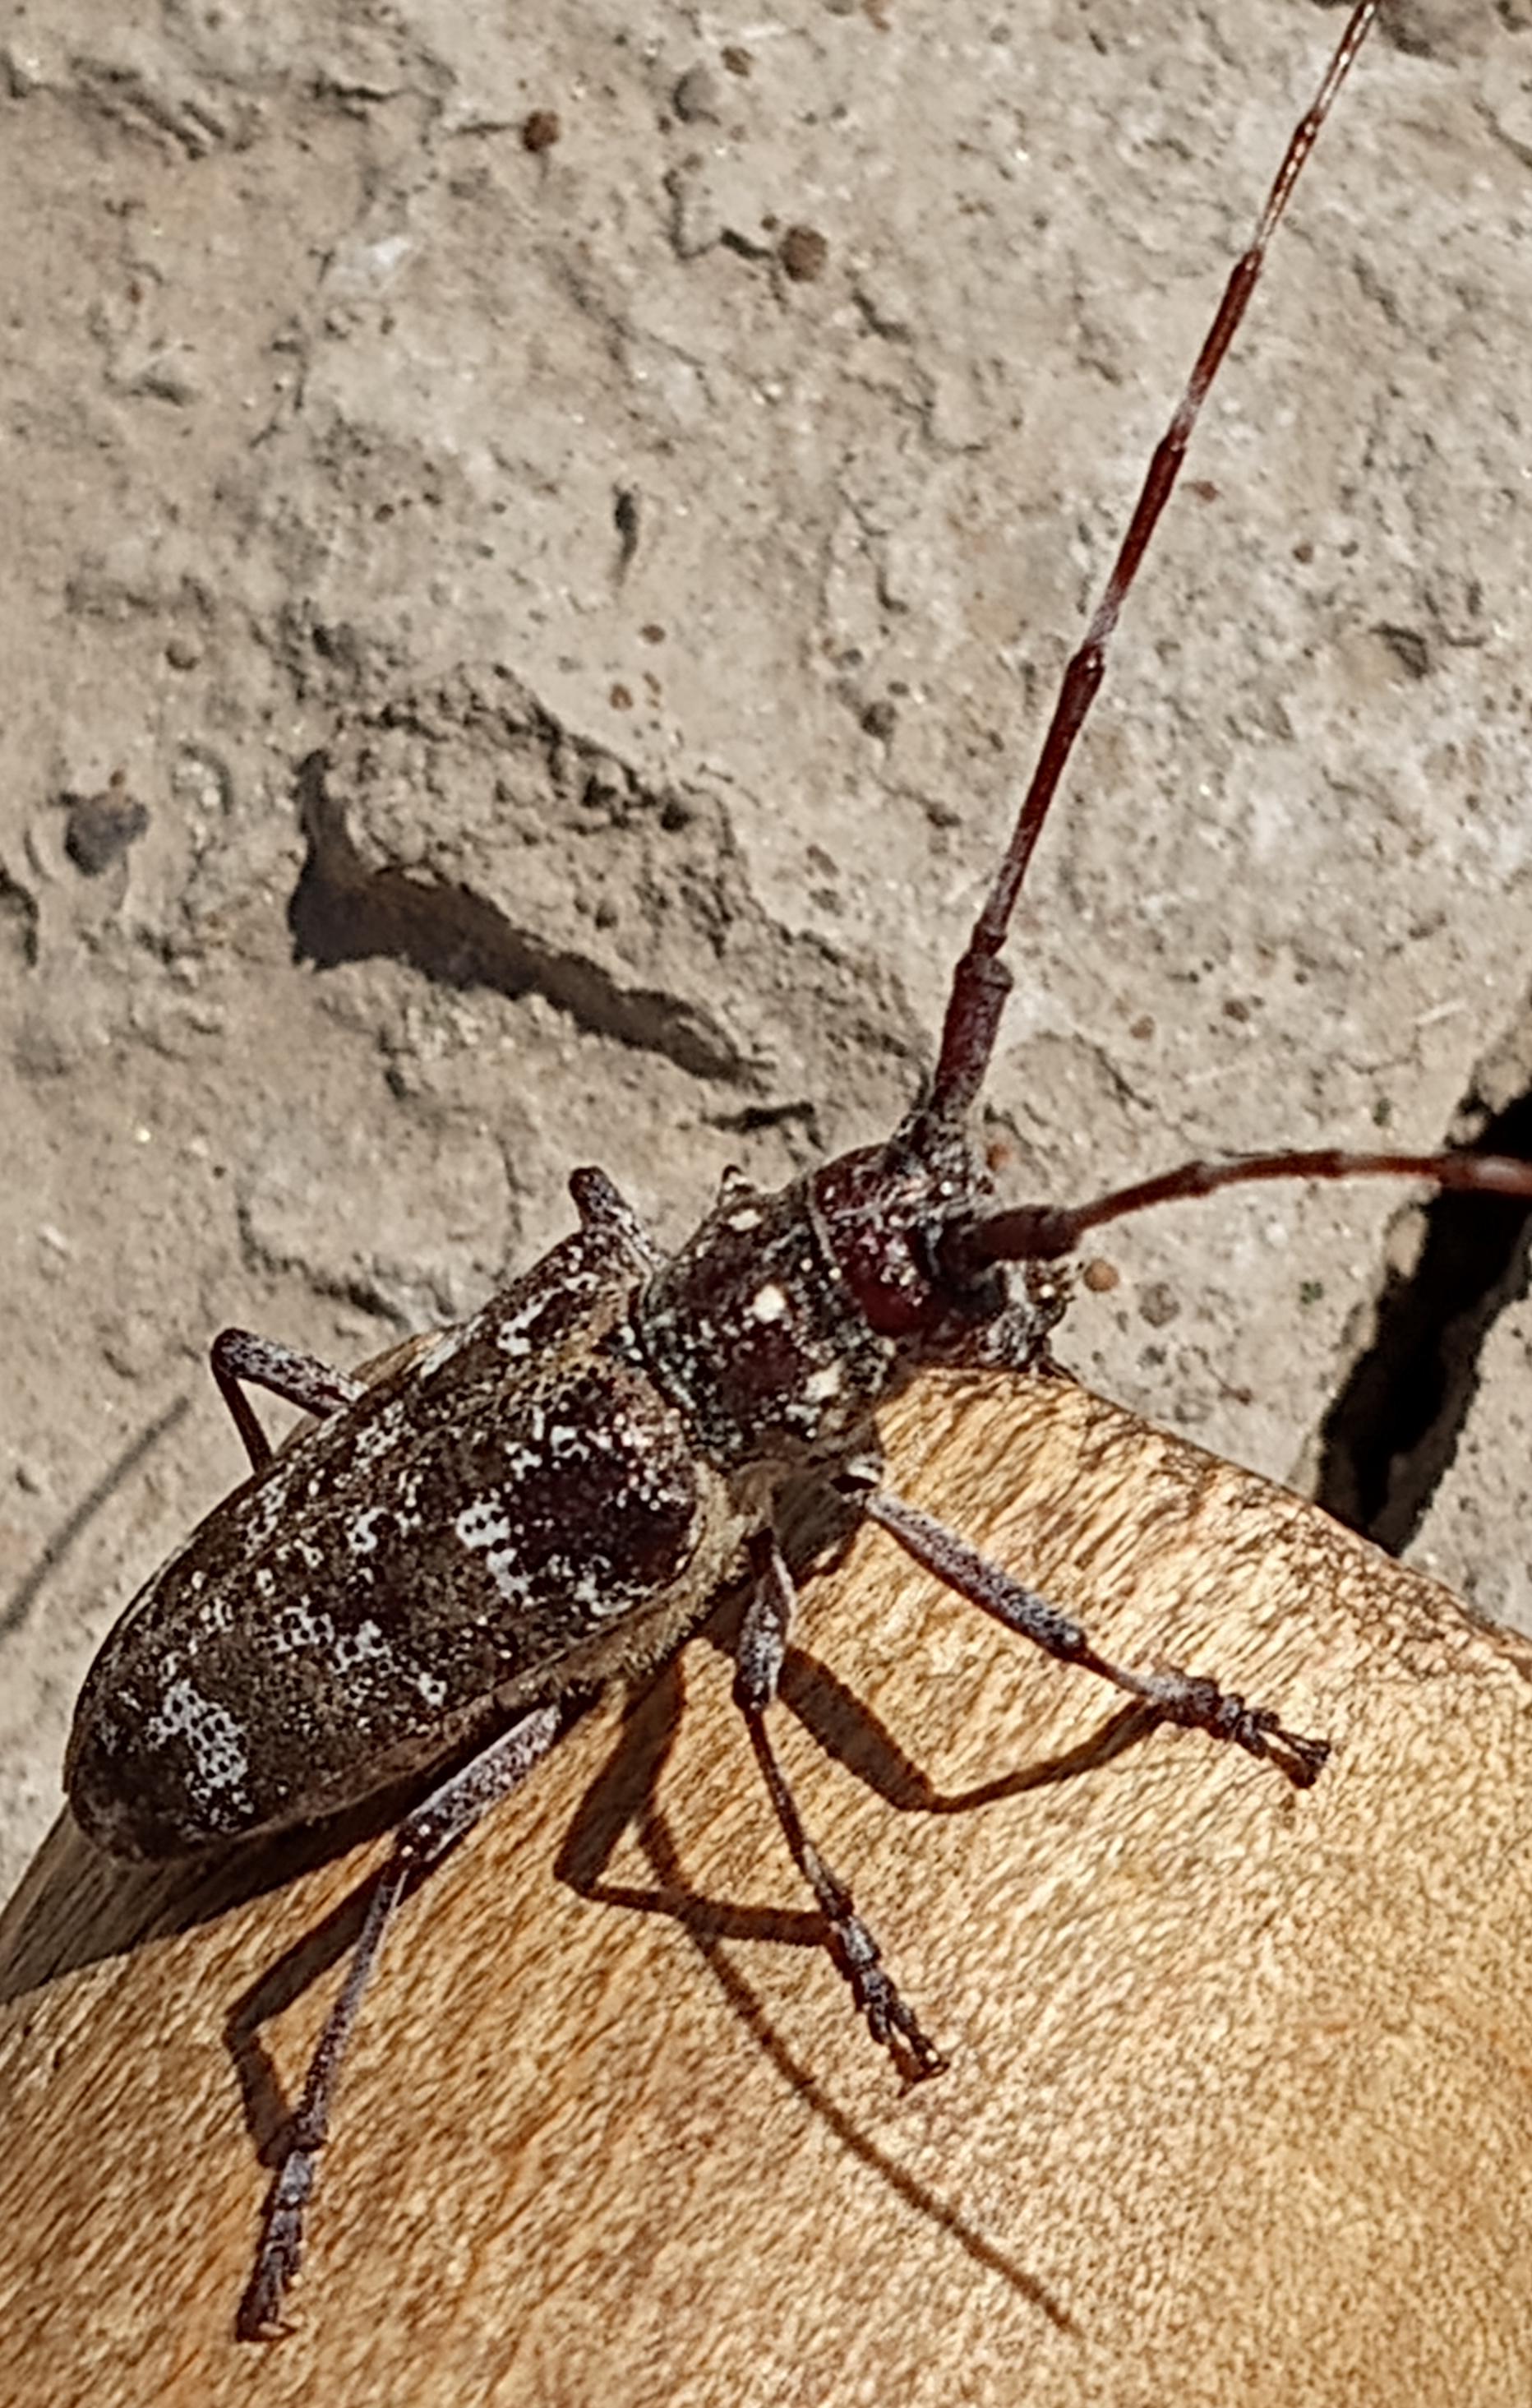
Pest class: occasional_pest